Mount Scopus

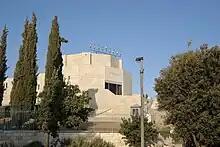

Bezalel Academy of Arts and Design is Israel's national school of art, founded in 1906 by Boris Schatz. It is named for the Biblical figure Bezalel, who was appointed by Moses to oversee the design and construction of the Tabernacle in Exodus 35:30-35.